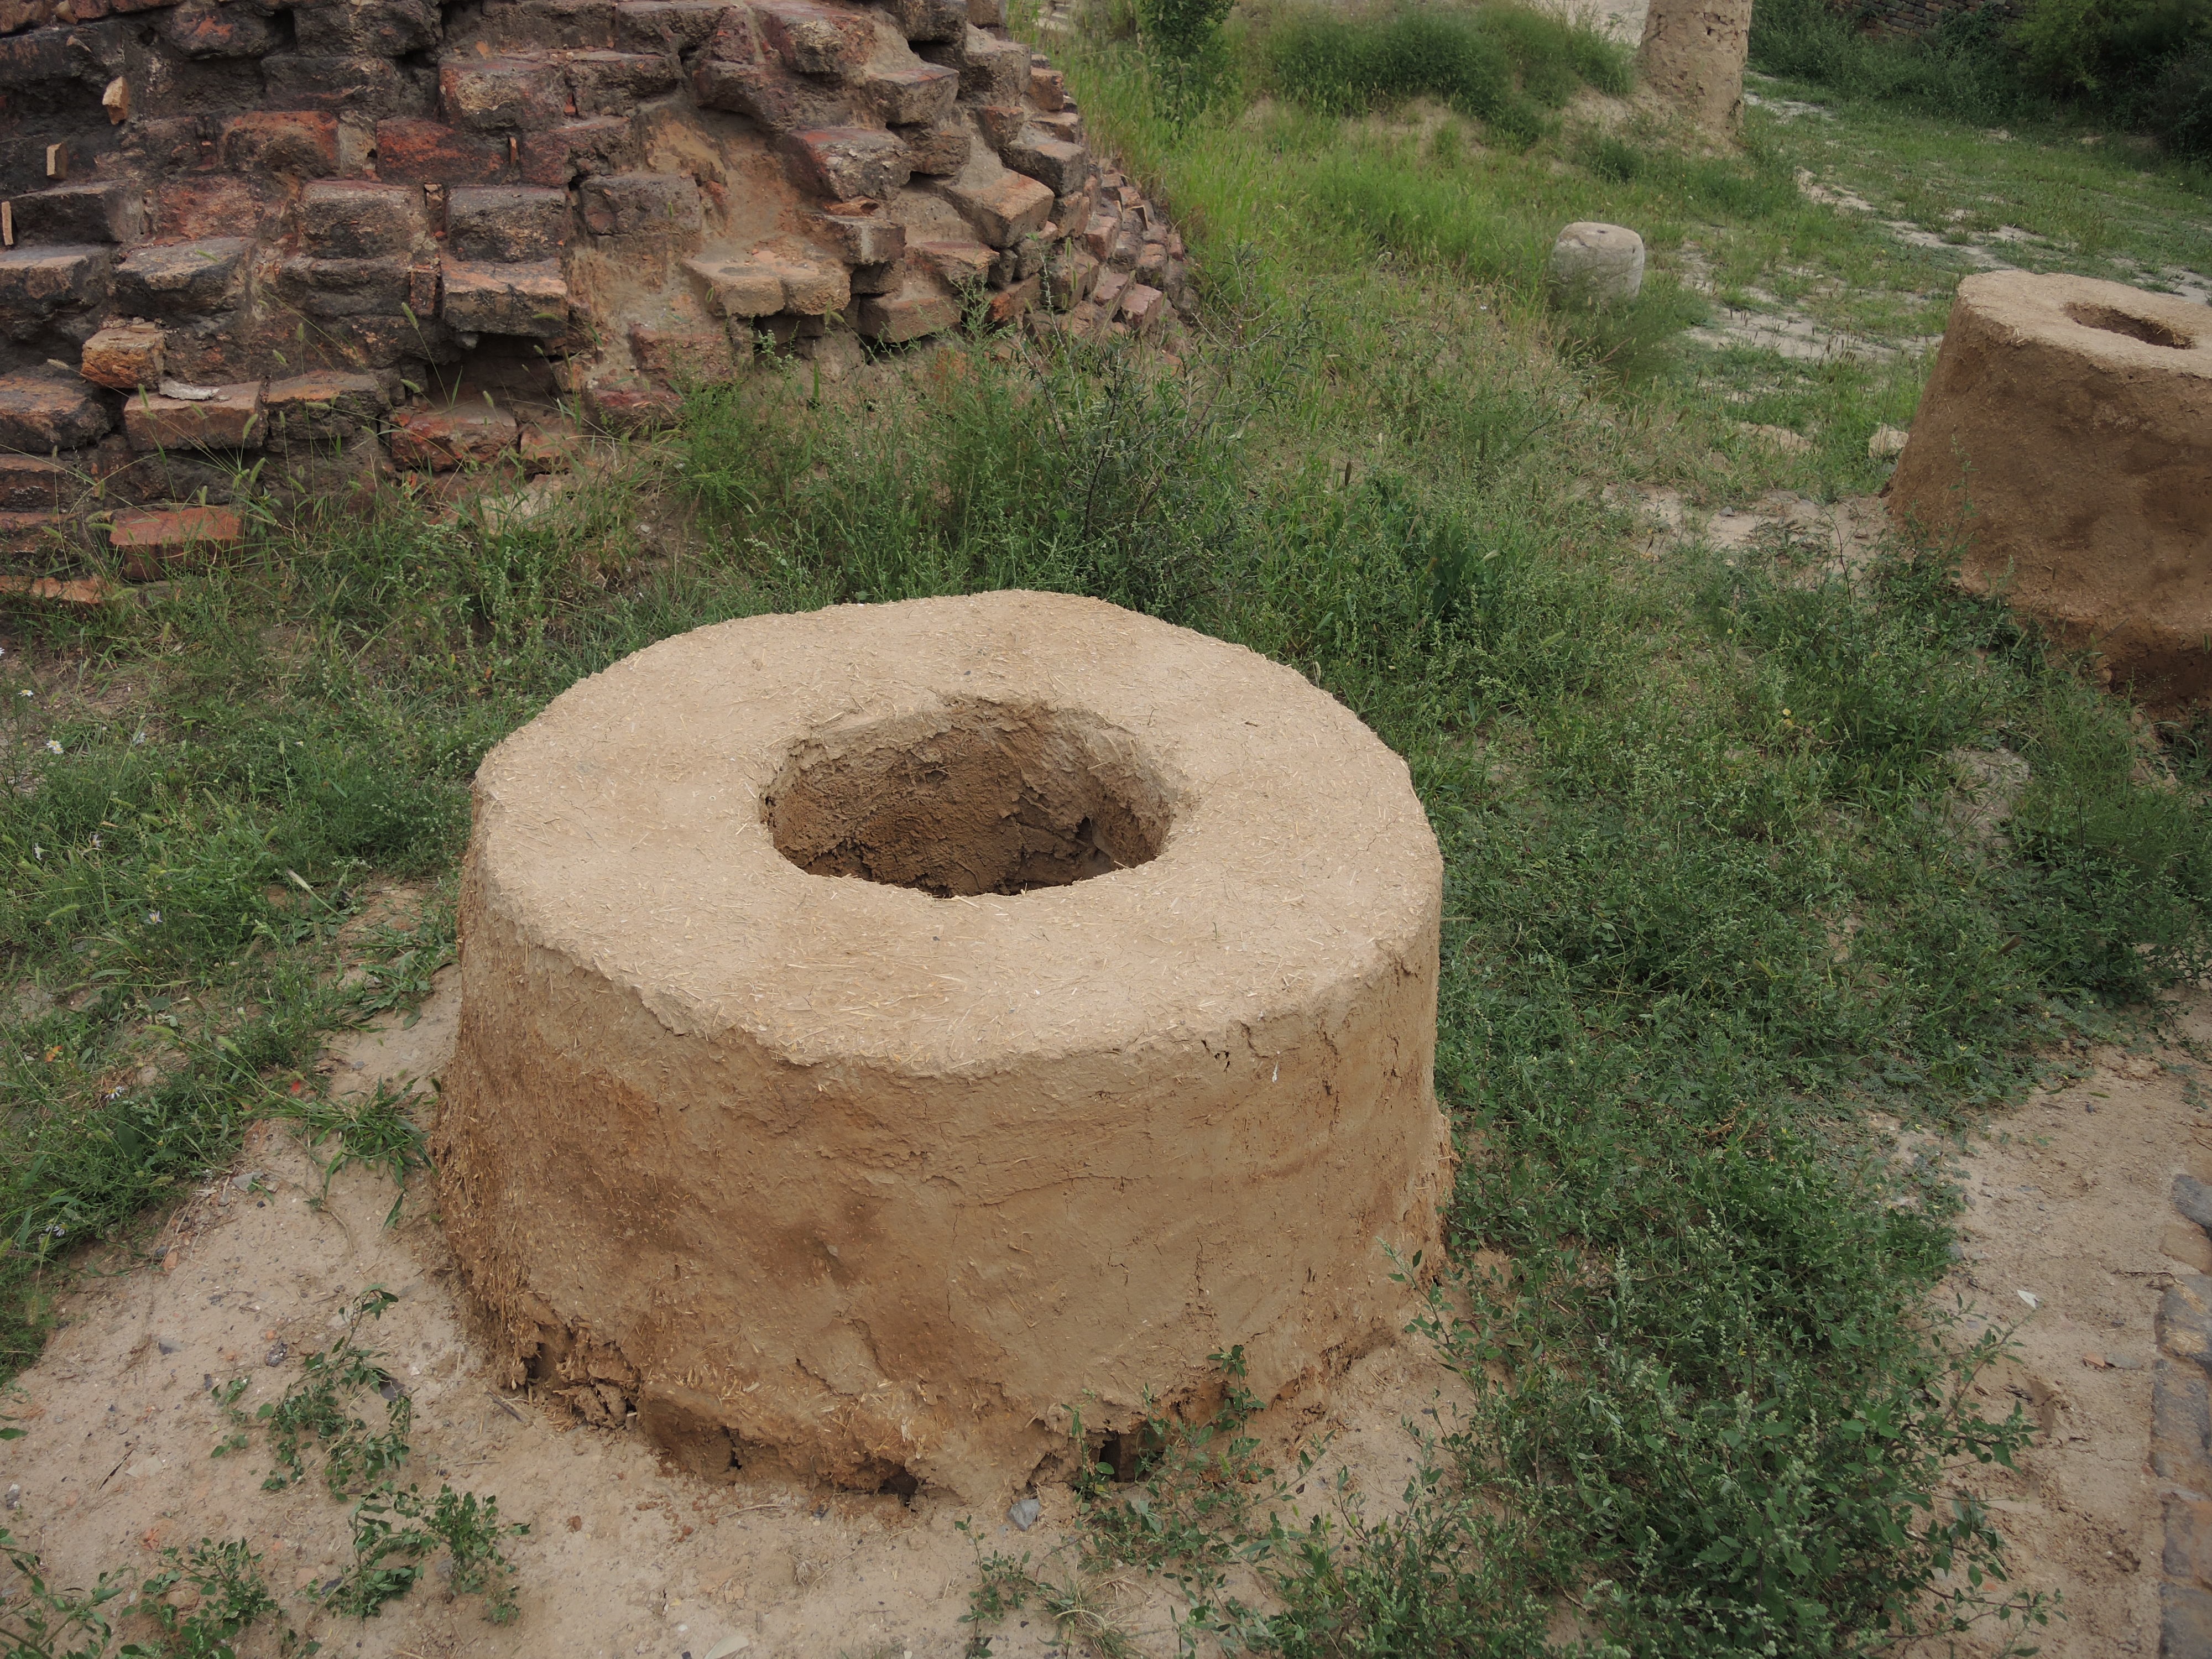
rock, wall, soil, brick, boulder, chang, ancient history, outdoor travel, shanxi province, great qinling